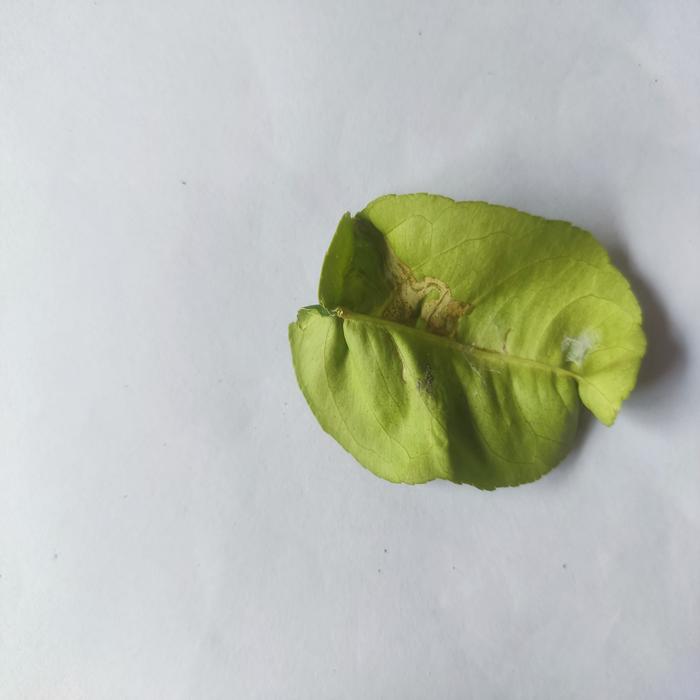
Crop: Lemon
Leaf condition: Leaf_Curl